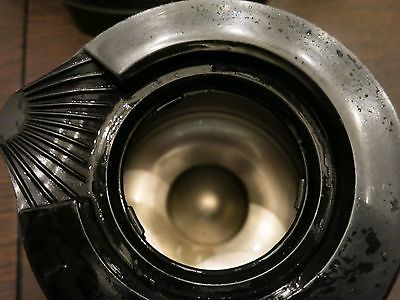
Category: coffee maker